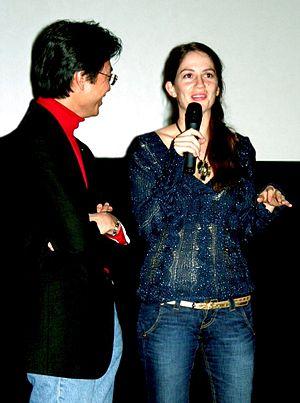
Le 13ᵉ Festival international des cinémas d'Asie de Vesoul.